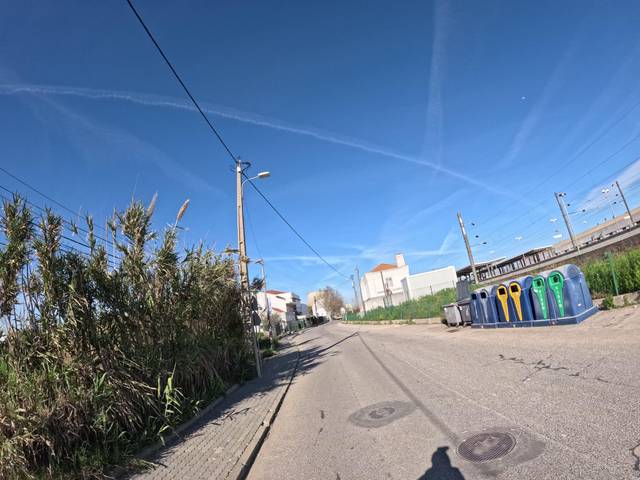
Region: Portugal
Coordinates: 39.005, -8.954